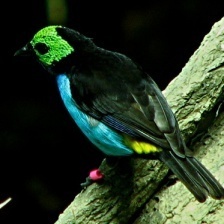
Species: PARADISE TANAGER
Scientific name: TANGARA CHILENSIS